Hans Peter Nielson Gristmill

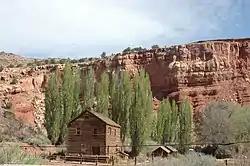

The Hans Peter Nielson Gristmill, also known as the Bicknell Gristmill, in Wayne County, Utah near Bicknell, Utah, was built around 1890. It was listed on the National Register of Historic Places in 1975.